Spain national under-21 football team

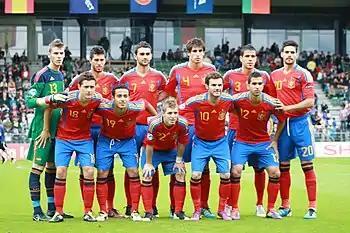
The 2011 winning team

The Spain national under-21 football team is the national under-21 football team of Spain and is controlled by the Royal Spanish Football Federation. The team, nicknamed La Rojita (The Little Red), competes in the biennial UEFA European Under-21 Championship.